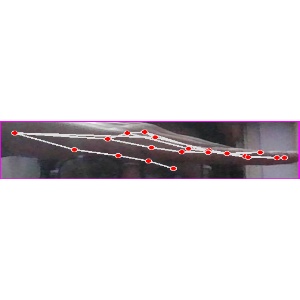
अक्षर: ज